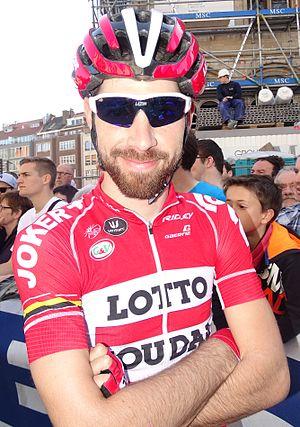
Reportage réalisé le mercredi 15 avril à l'occasion du départ de la Flèche brabançonne 2015 à Louvain, Belgique.
La saison 2015 de l'équipe cycliste Lotto-Soudal est la quatrième de cette équipe.
Thomas De Gendt est un coureur cycliste belge, membre de l'équipe Lotto-Soudal et professionnel depuis 2009. Il s'est notamment classé troisième du Tour d'Italie 2012 et a remporté lors de cette édition la 20ᵉ étape, au col du Stelvio. Spécialiste des échappées en montagne, il a remporté des étapes sur les trois grands tours.